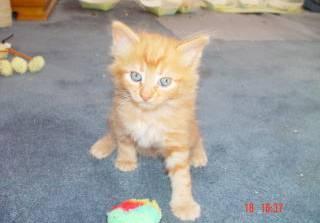
cat